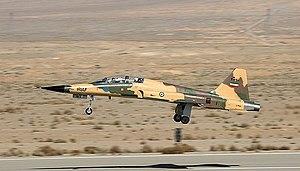
Le HESA Kowsar est un avion de chasse iranien basé sur le Northrop F-5 américain. L'avion, construit par la société d'Etat HESA, est équipé d'une nouvelle avionique de quatrième génération en combinaison avec un système de conduite de tir avancé.